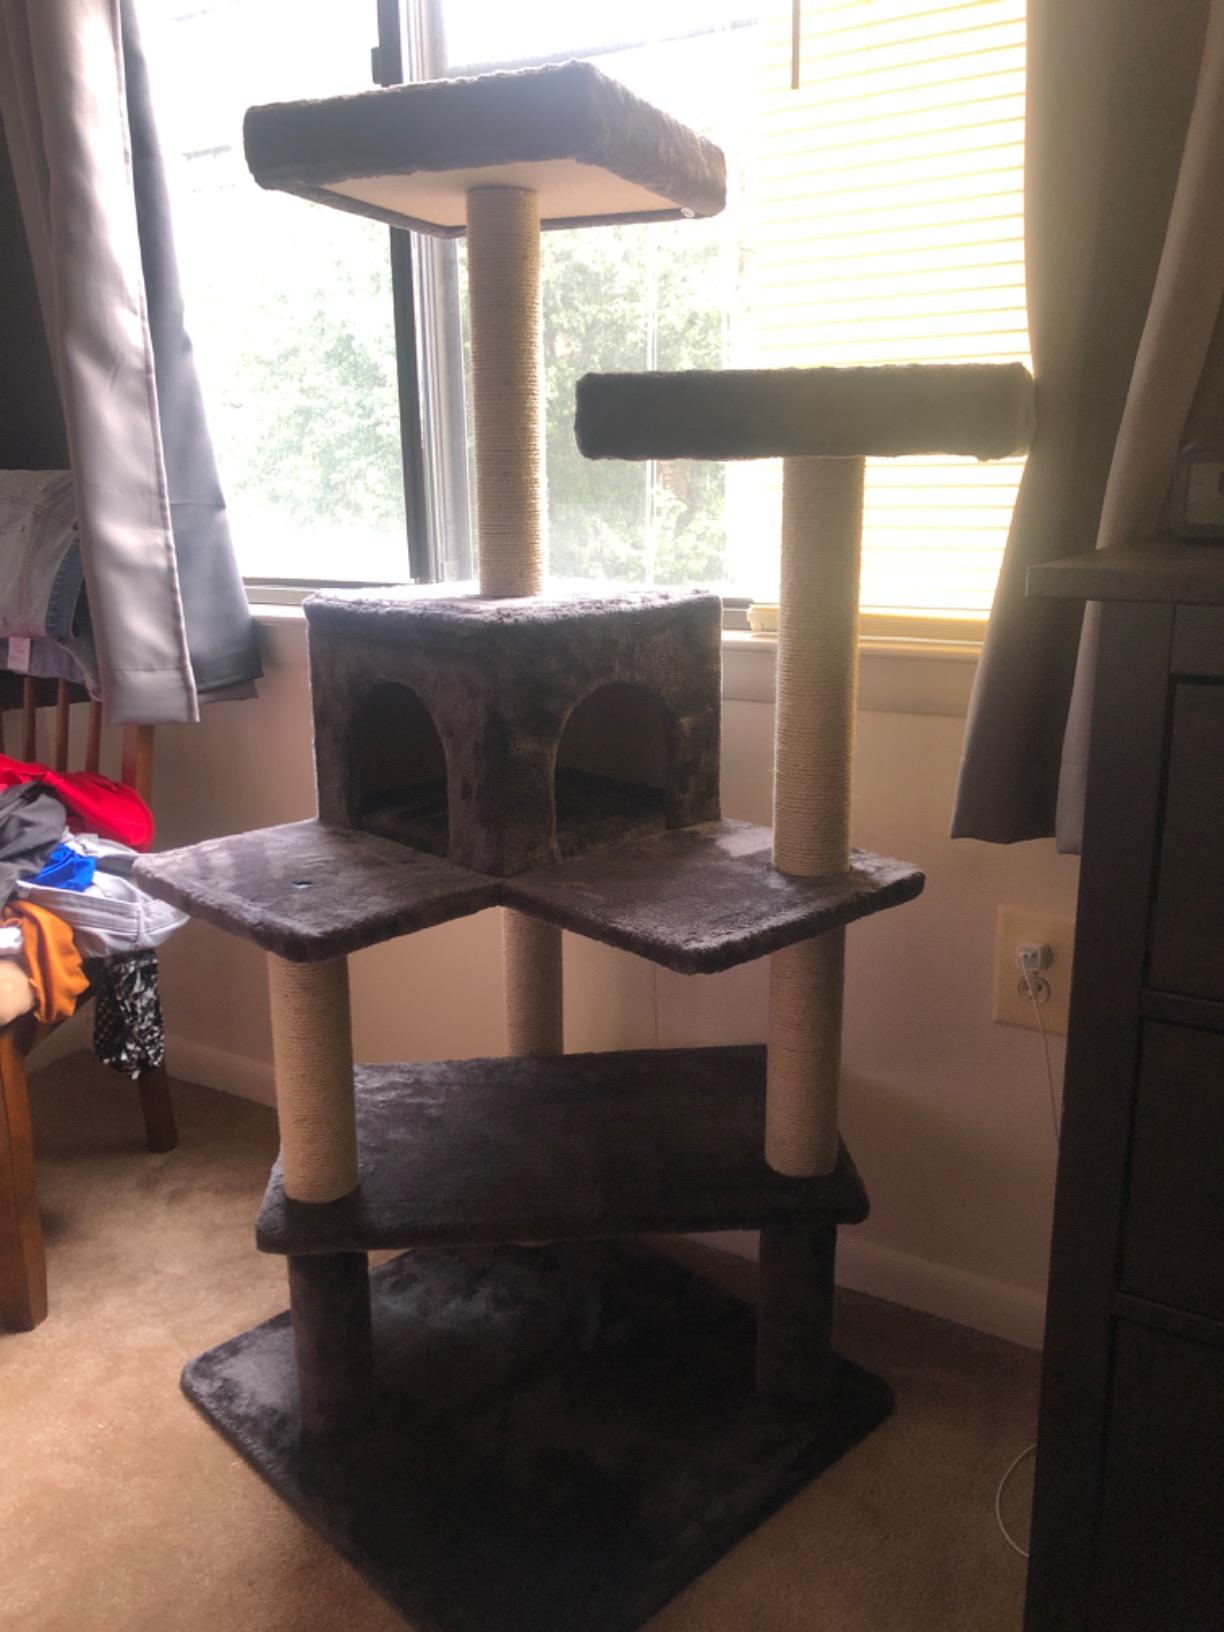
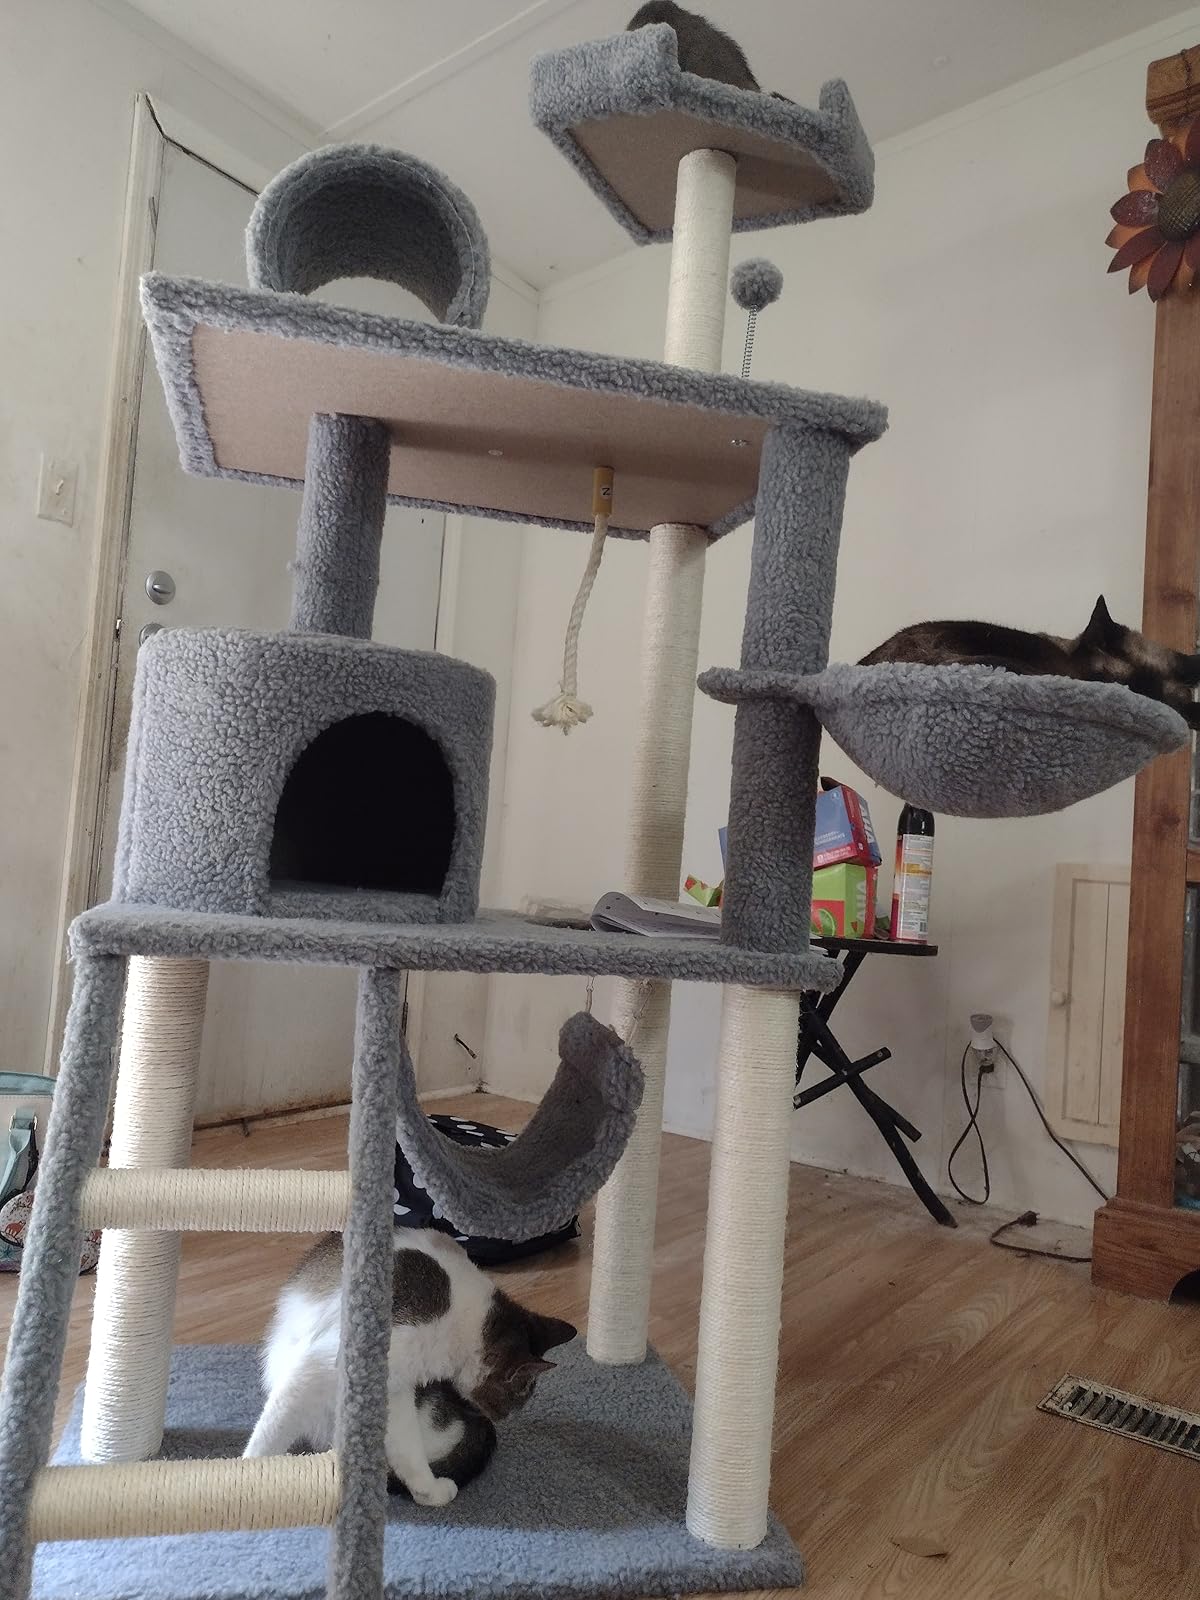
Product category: items_cat tree
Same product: no